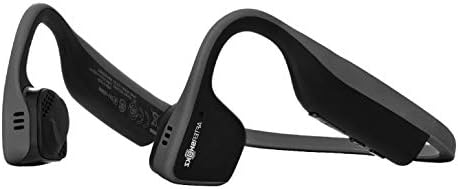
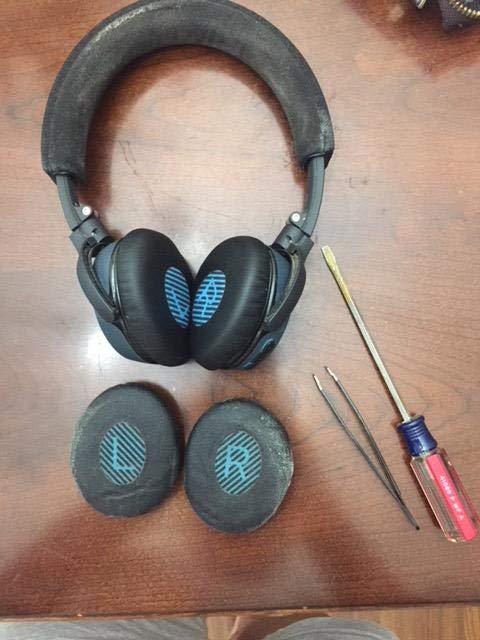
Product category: headphones
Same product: no